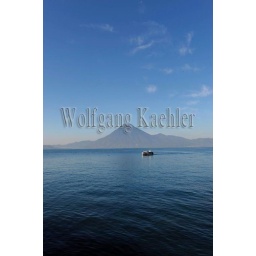
Guatemala, highlands, lake atitlan, near panajachel, san pedro volcano with boat on lake